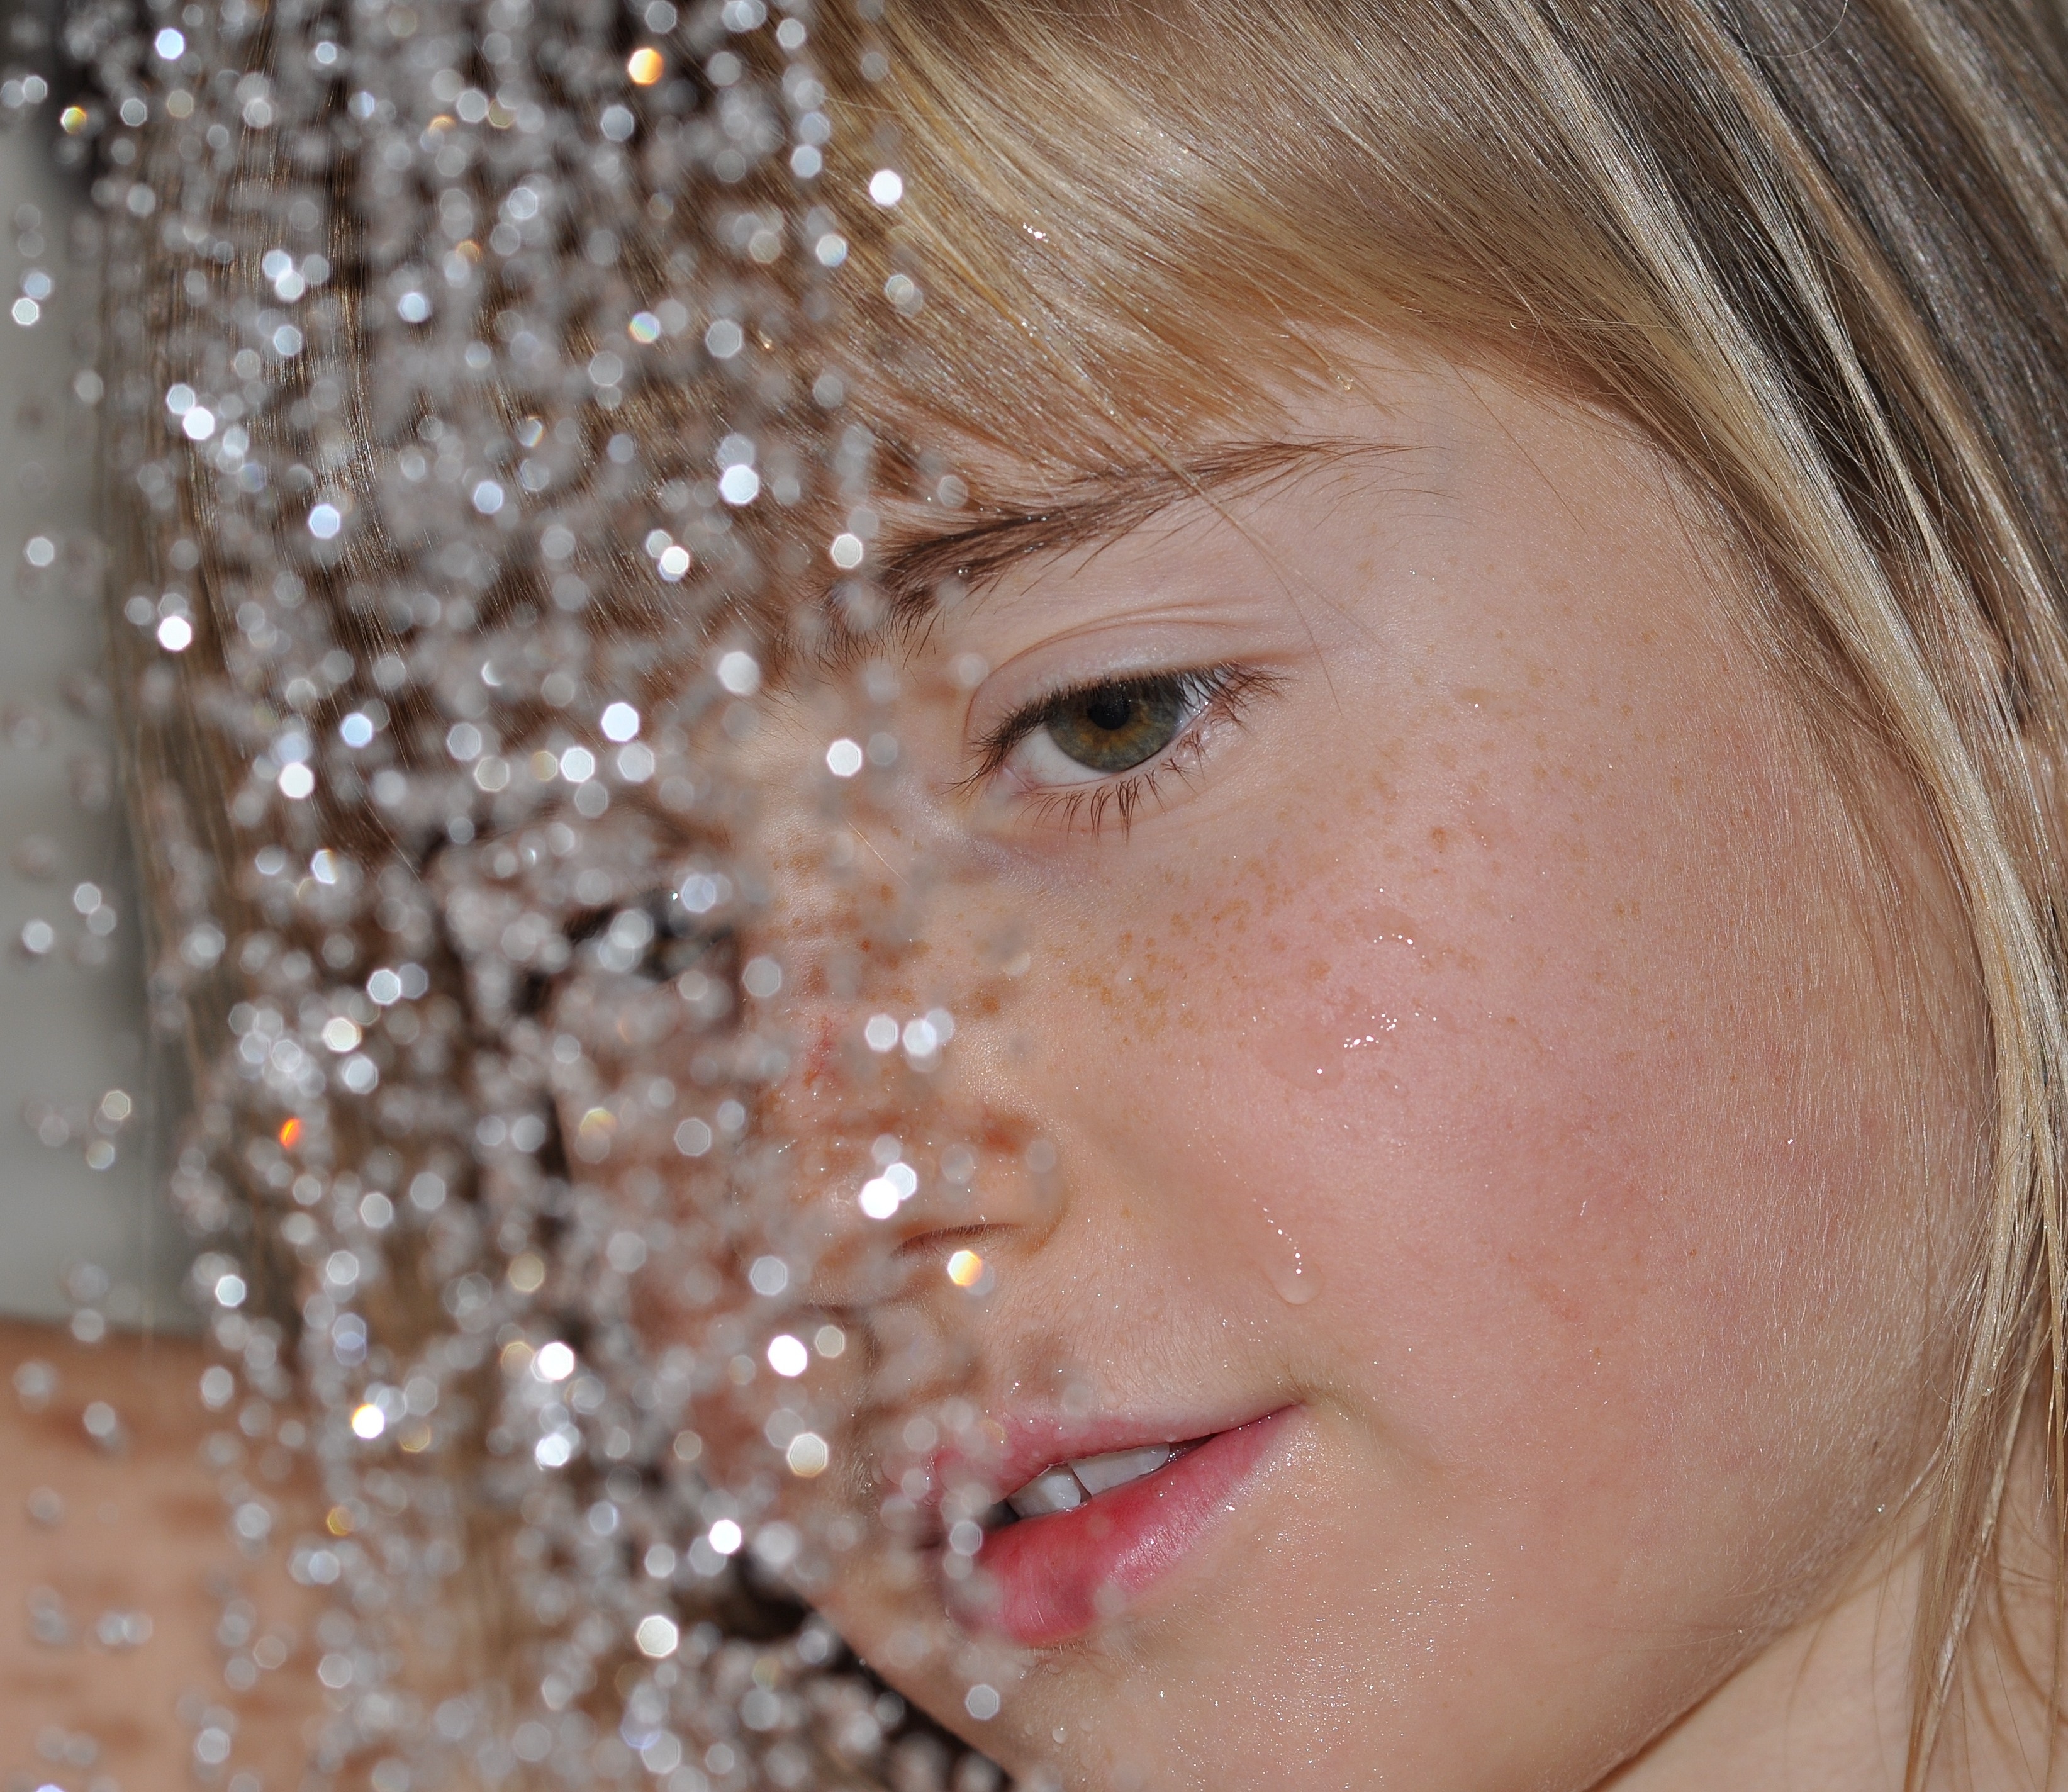
water, person, girl, woman, photography, portrait, model, child, human, ear, facial expression, lip, smile, mouth, close up, human body, face, nose, infant, eye, head, skin, beauty, blond, organ, drop of water, emotion